62nd Siege Battery, Royal Garrison Artillery

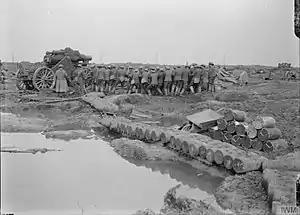
Positioning a 9.2-inch howitzer and its ammunition in the mud of the Ypres Salient, 1917.

After Messines the heavy artillery was reorganised for the forthcoming Third Ypres Offensive, with 62nd Siege Bty coming under the newly arrived 93rd HAG on 16 June. 93rd HAG transferred from IX Corps to XIV Corps with Fifth Army for the new operations.